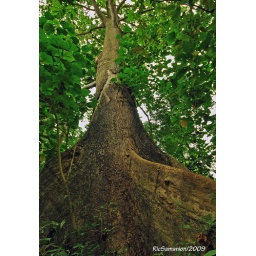
Keep a green tree in your heart and perhaps a singing bird will come.- Chinese proverb-Maibu, Tantangan, South Cotabato, Philippines